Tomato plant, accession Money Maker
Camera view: horizontal (90 deg, fisheye); turntable rotation: 270 degrees
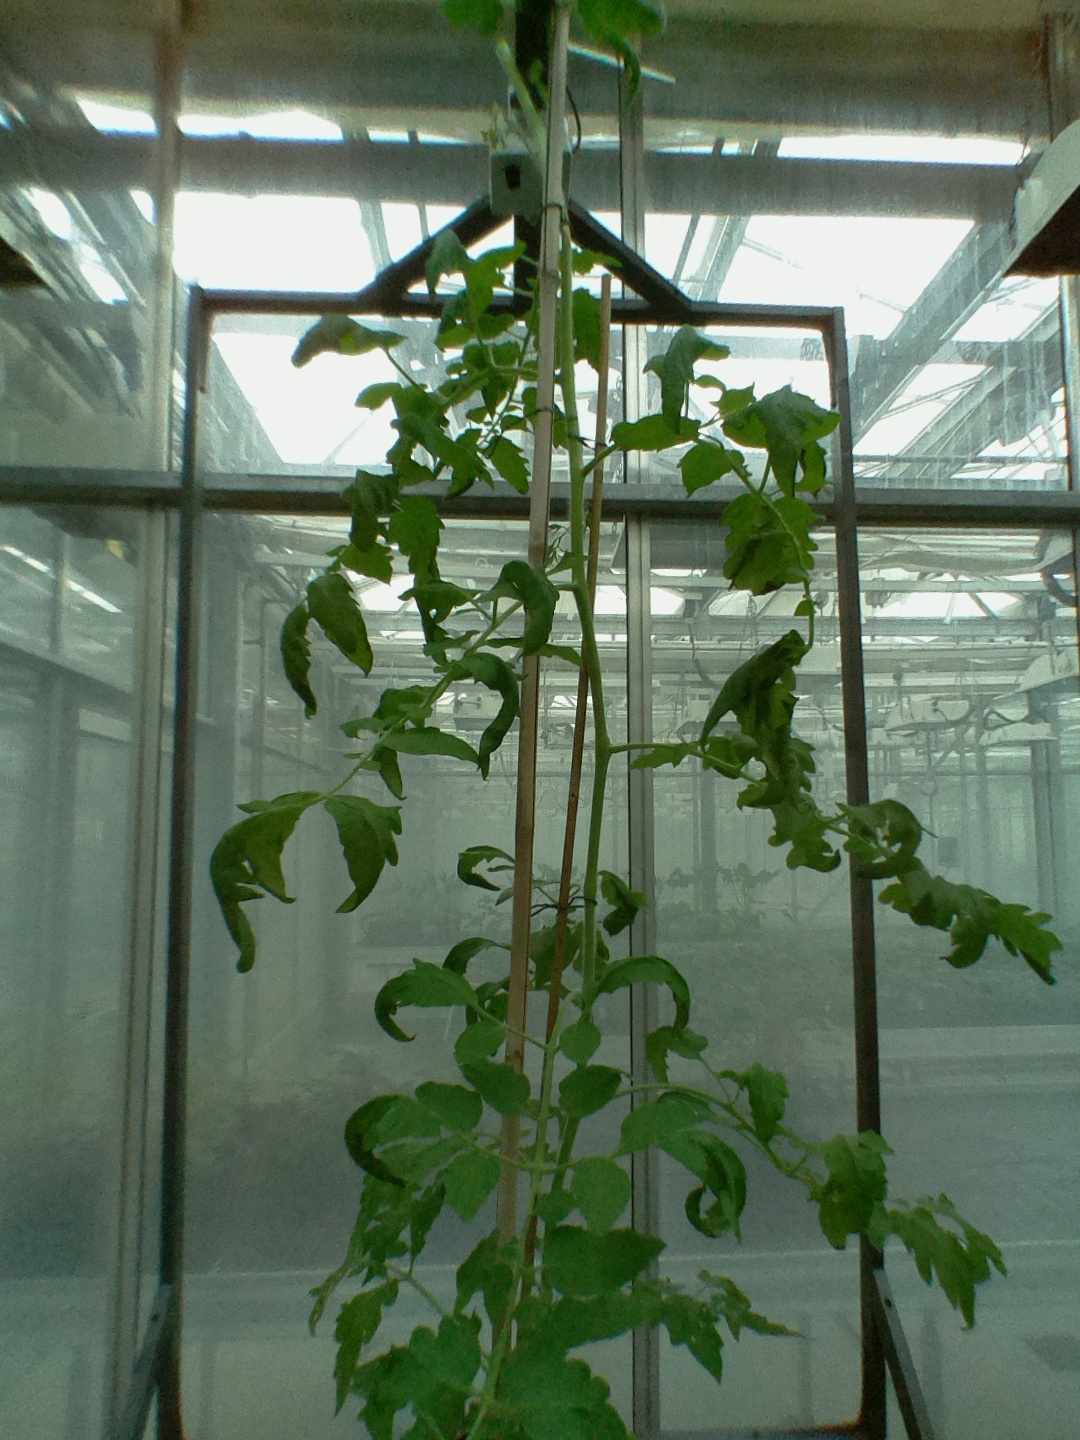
BBCH growth stage 66: Full flowering, 60%-70% of flowers open, more petals falling